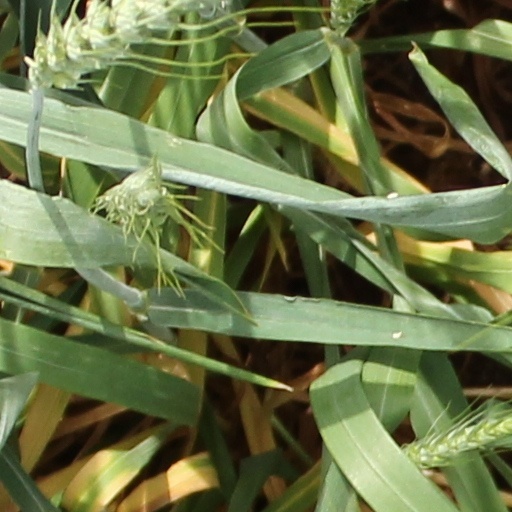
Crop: wheat